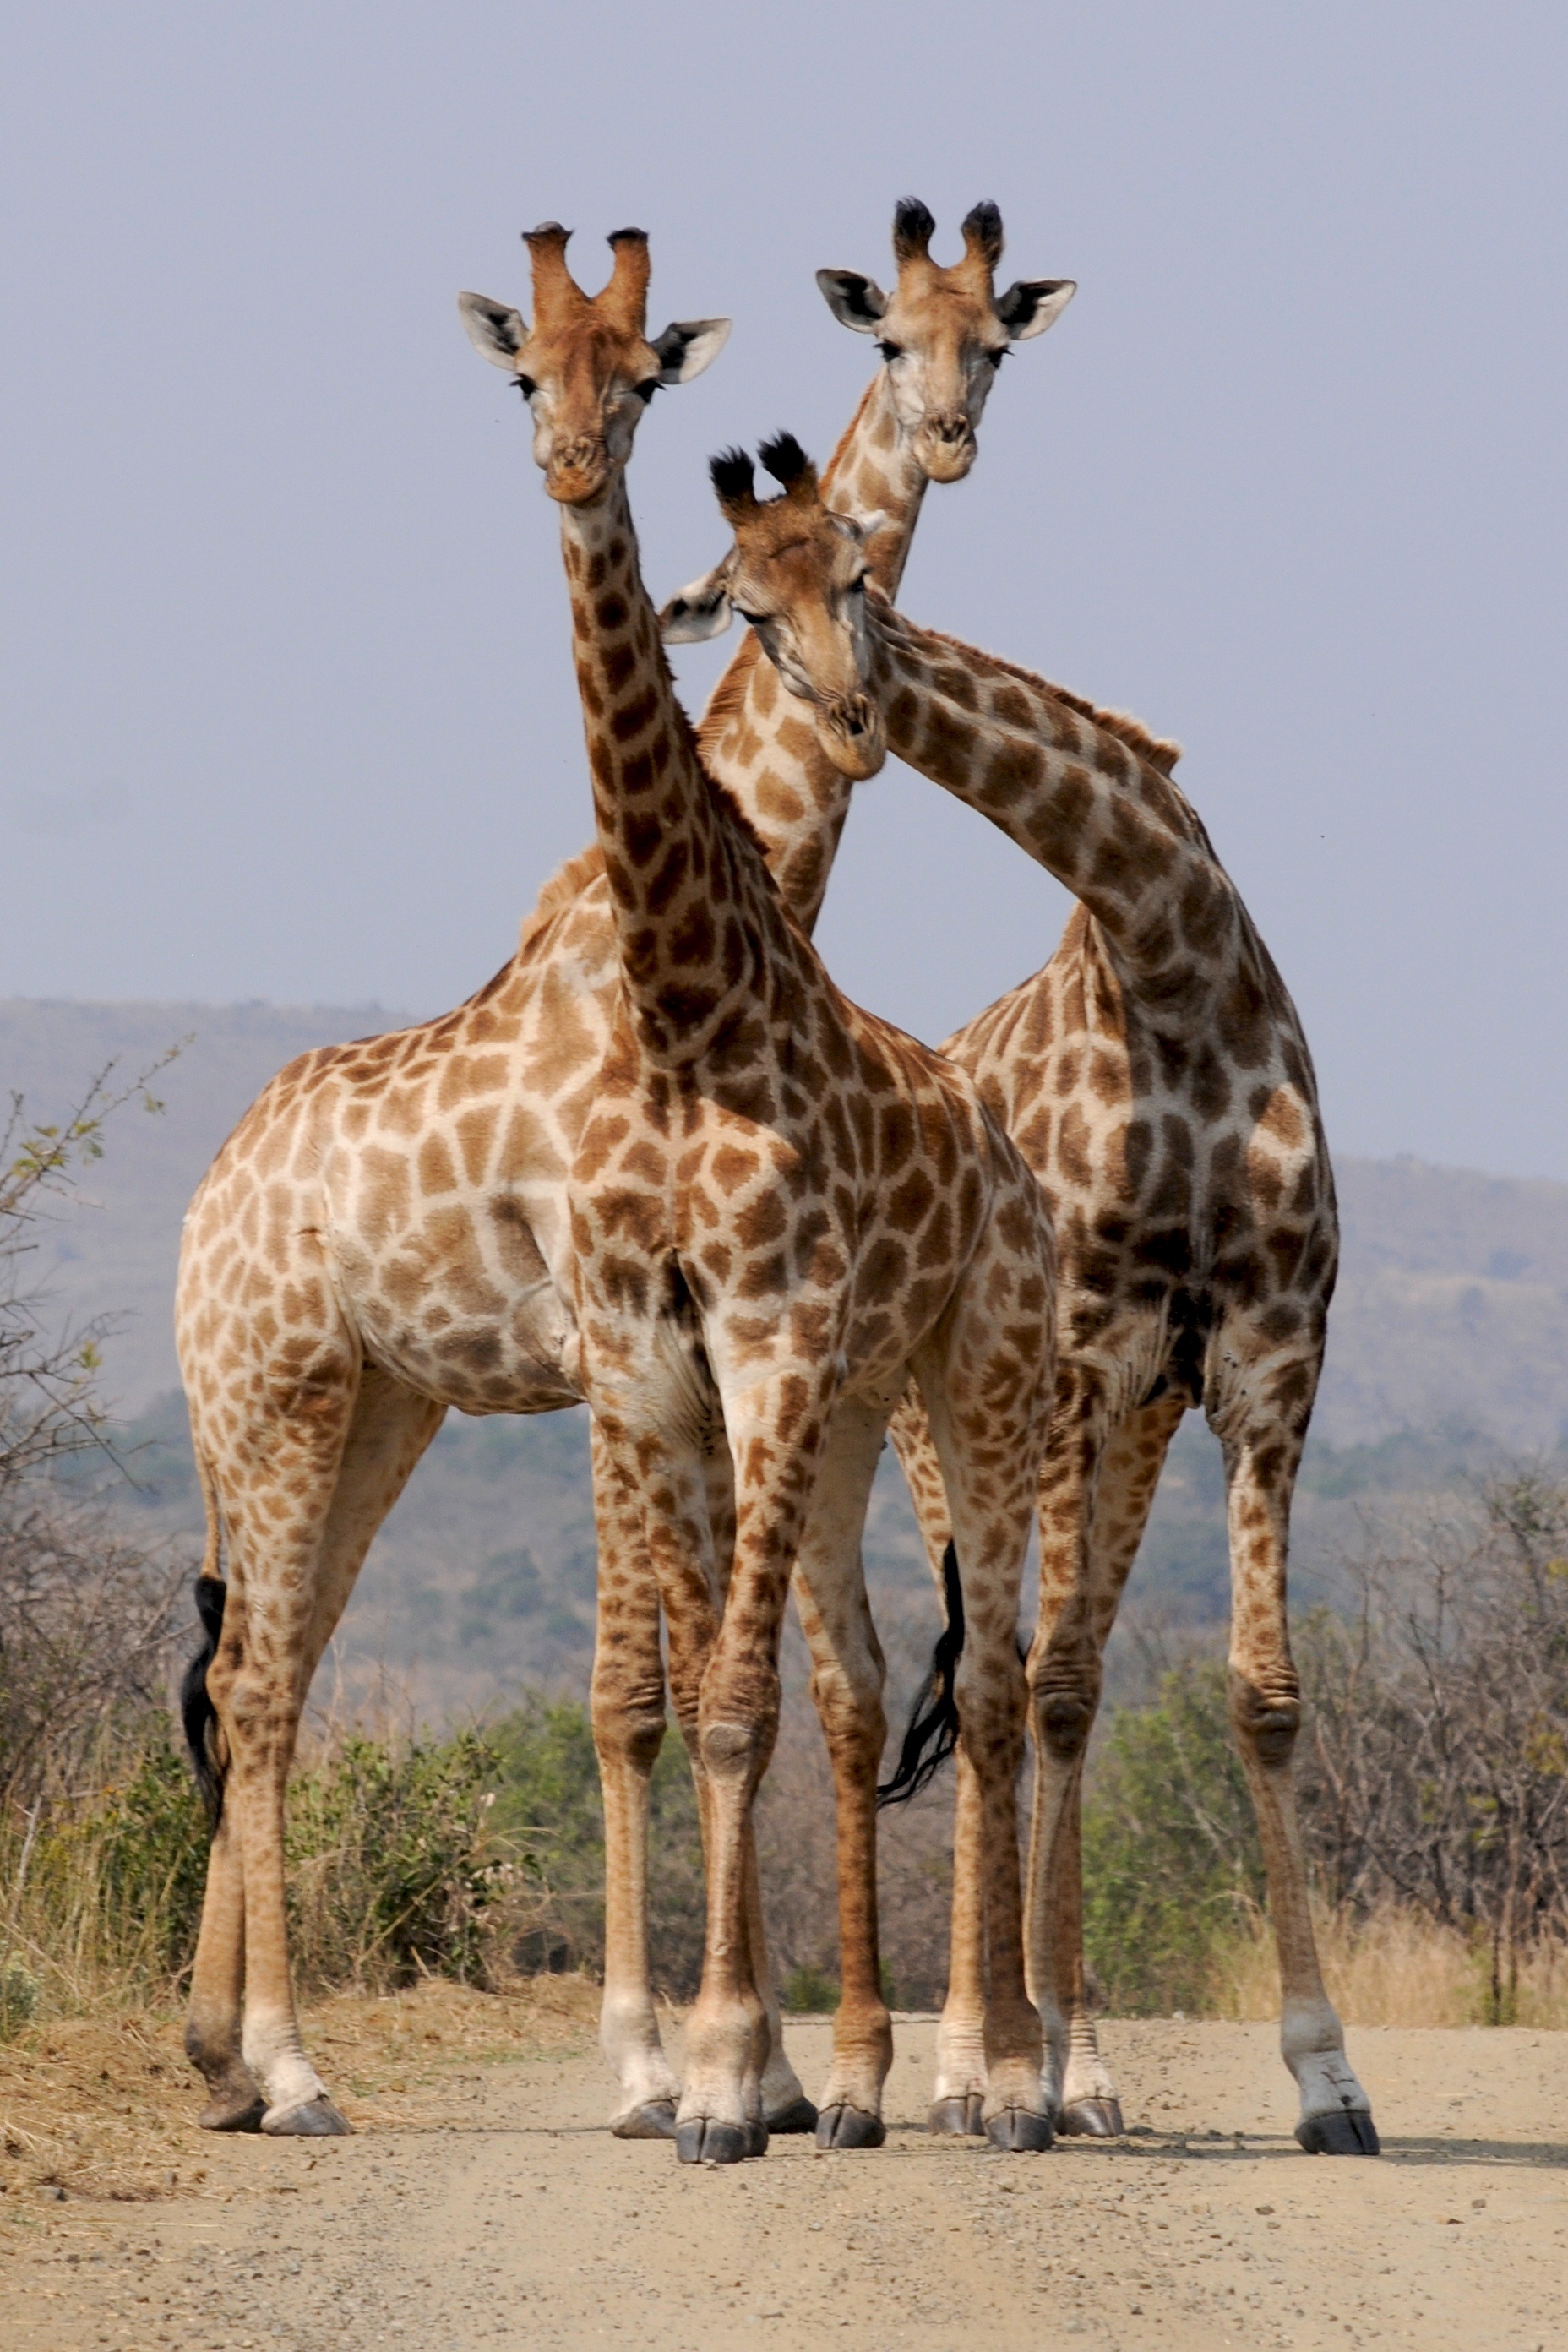
structure, formation, wildlife, mammal, national park, fauna, savanna, wild animal, giraffe, vertebrate, giraffes, safari, south africa, giraffidae, hluhluwe, terrestrial animal